Sauropelta

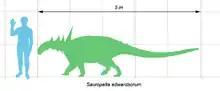
"Sauropelta edwardsorum" with a human for scale

"Sauropelta" was a heavily built quadrupedal herbivore with a body length of approximately and a body mass of . The skull was triangular when viewed from above, with the rear end wider than the tapering snout. One skull measured 35 centimeters (13.75 in) in width at its widest point, behind the eyes. Unlike some other nodosaurids, the roof of the skull was characteristically flat, not domed. The roof of the skull was very thick and covered in flat, bony plates that are so tightly fused that there appear to be no sutures (boundaries) like the ones seen in "Panoplosaurus", "Pawpawsaurus", "Silvisaurus", and many other ankylosaurs. This could also be an artifact of preservation or preparation. As in other ankylosaurs, thick triangular scutes projected from the postorbital bone, above and behind the eyes, as well as the jugal bone, below and behind the eyes. More typically for nodosaurids, leaf-shaped teeth lined both upper and lower jaws, used for cutting plant material. The front end of the skull is unknown, but there would have been a sharp bony ridge (tomium) at the end of both upper and lower jaws, as seen in other ankylosaurs. This ridge probably would have supported a keratinous beak.